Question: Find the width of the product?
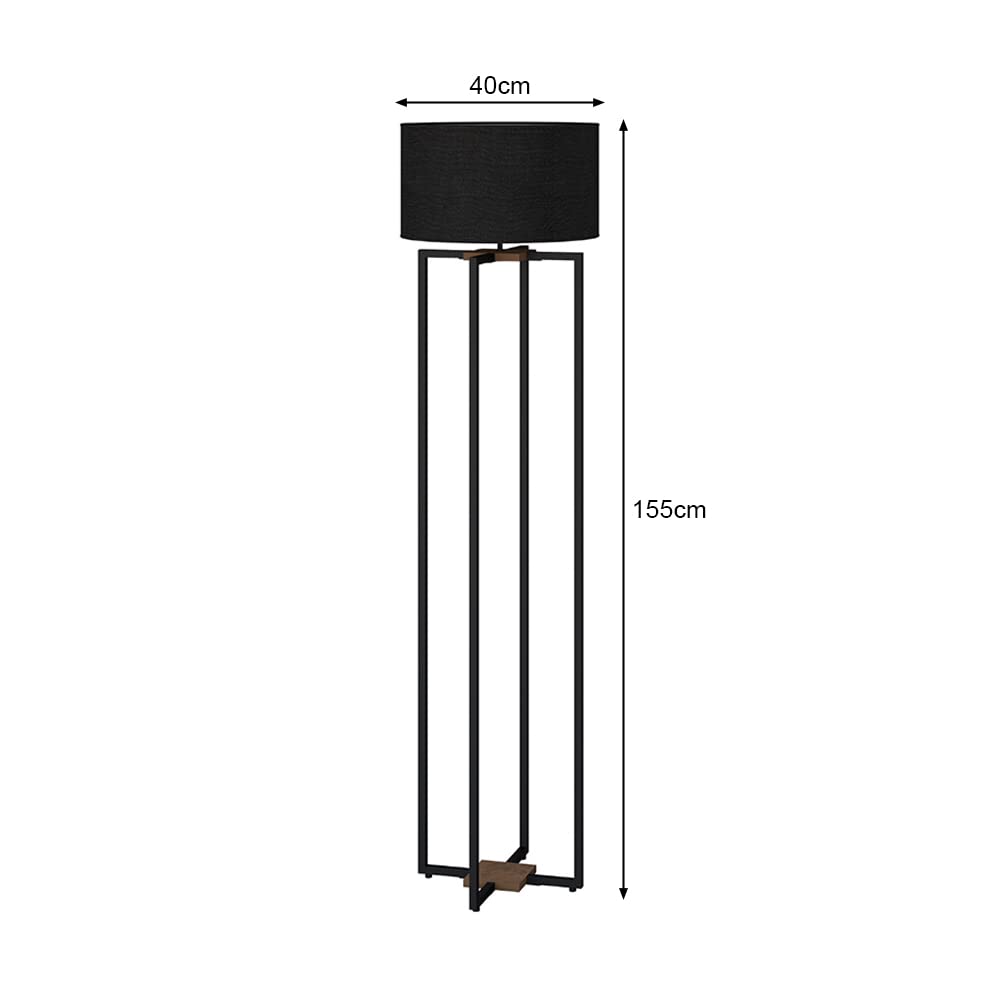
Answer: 40.0 centimetre